Hirrlingen

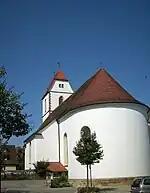
St. Martinus Church

Hirrlingen is located roughly nine kilometers south west of Rotteburg am Neckar and around nine kilometers north west of Hechingen at the border of the landscape conservation area Rammert above the Starzel. Parts of the environmental protection zones Kapfhalde and Espenloch-Hintere Halde are located within the municipality Hirrlingen.